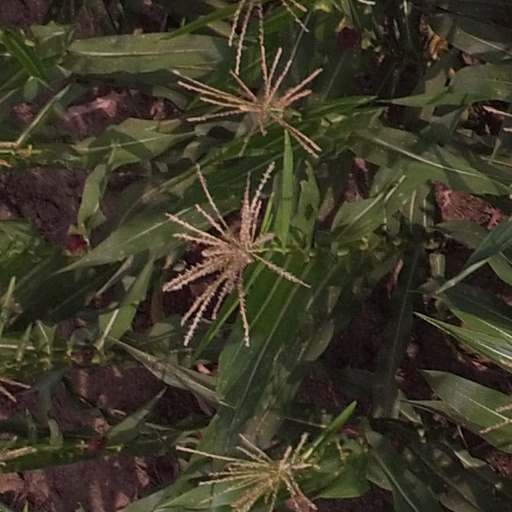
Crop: maize; corn